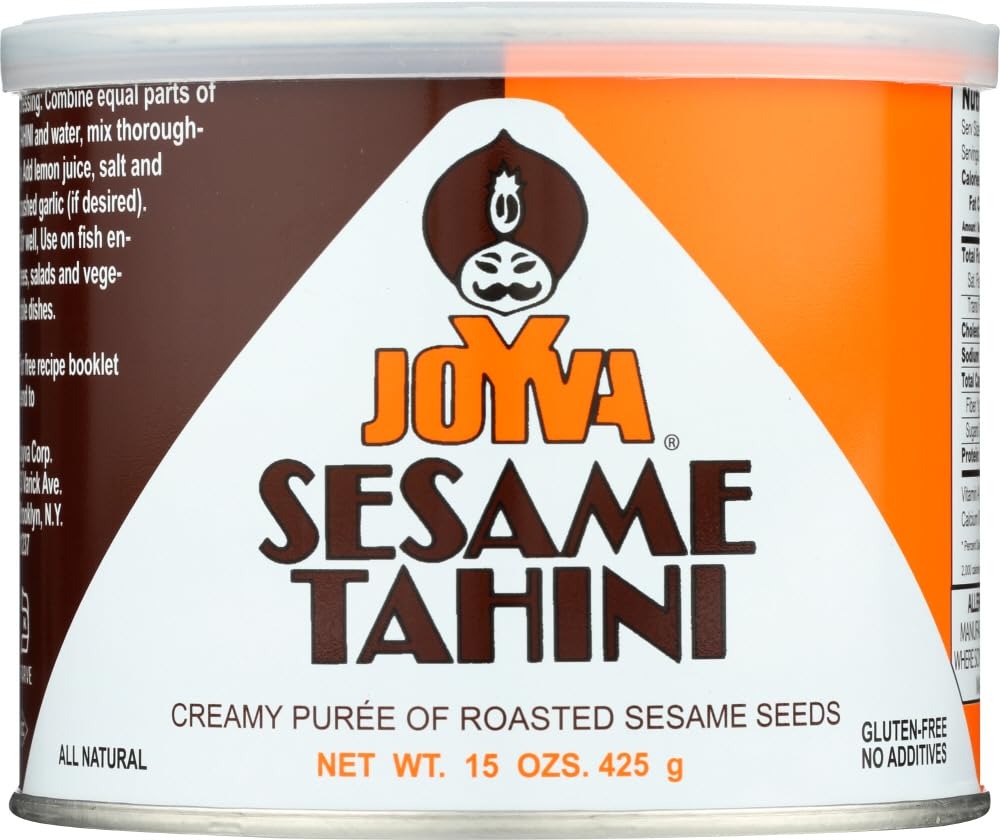
Item Name: Joyva Roasted Sesame Tahini - 15 oz - case of 12
Value: 15.0
Unit: Fl Oz

Price: 82.9